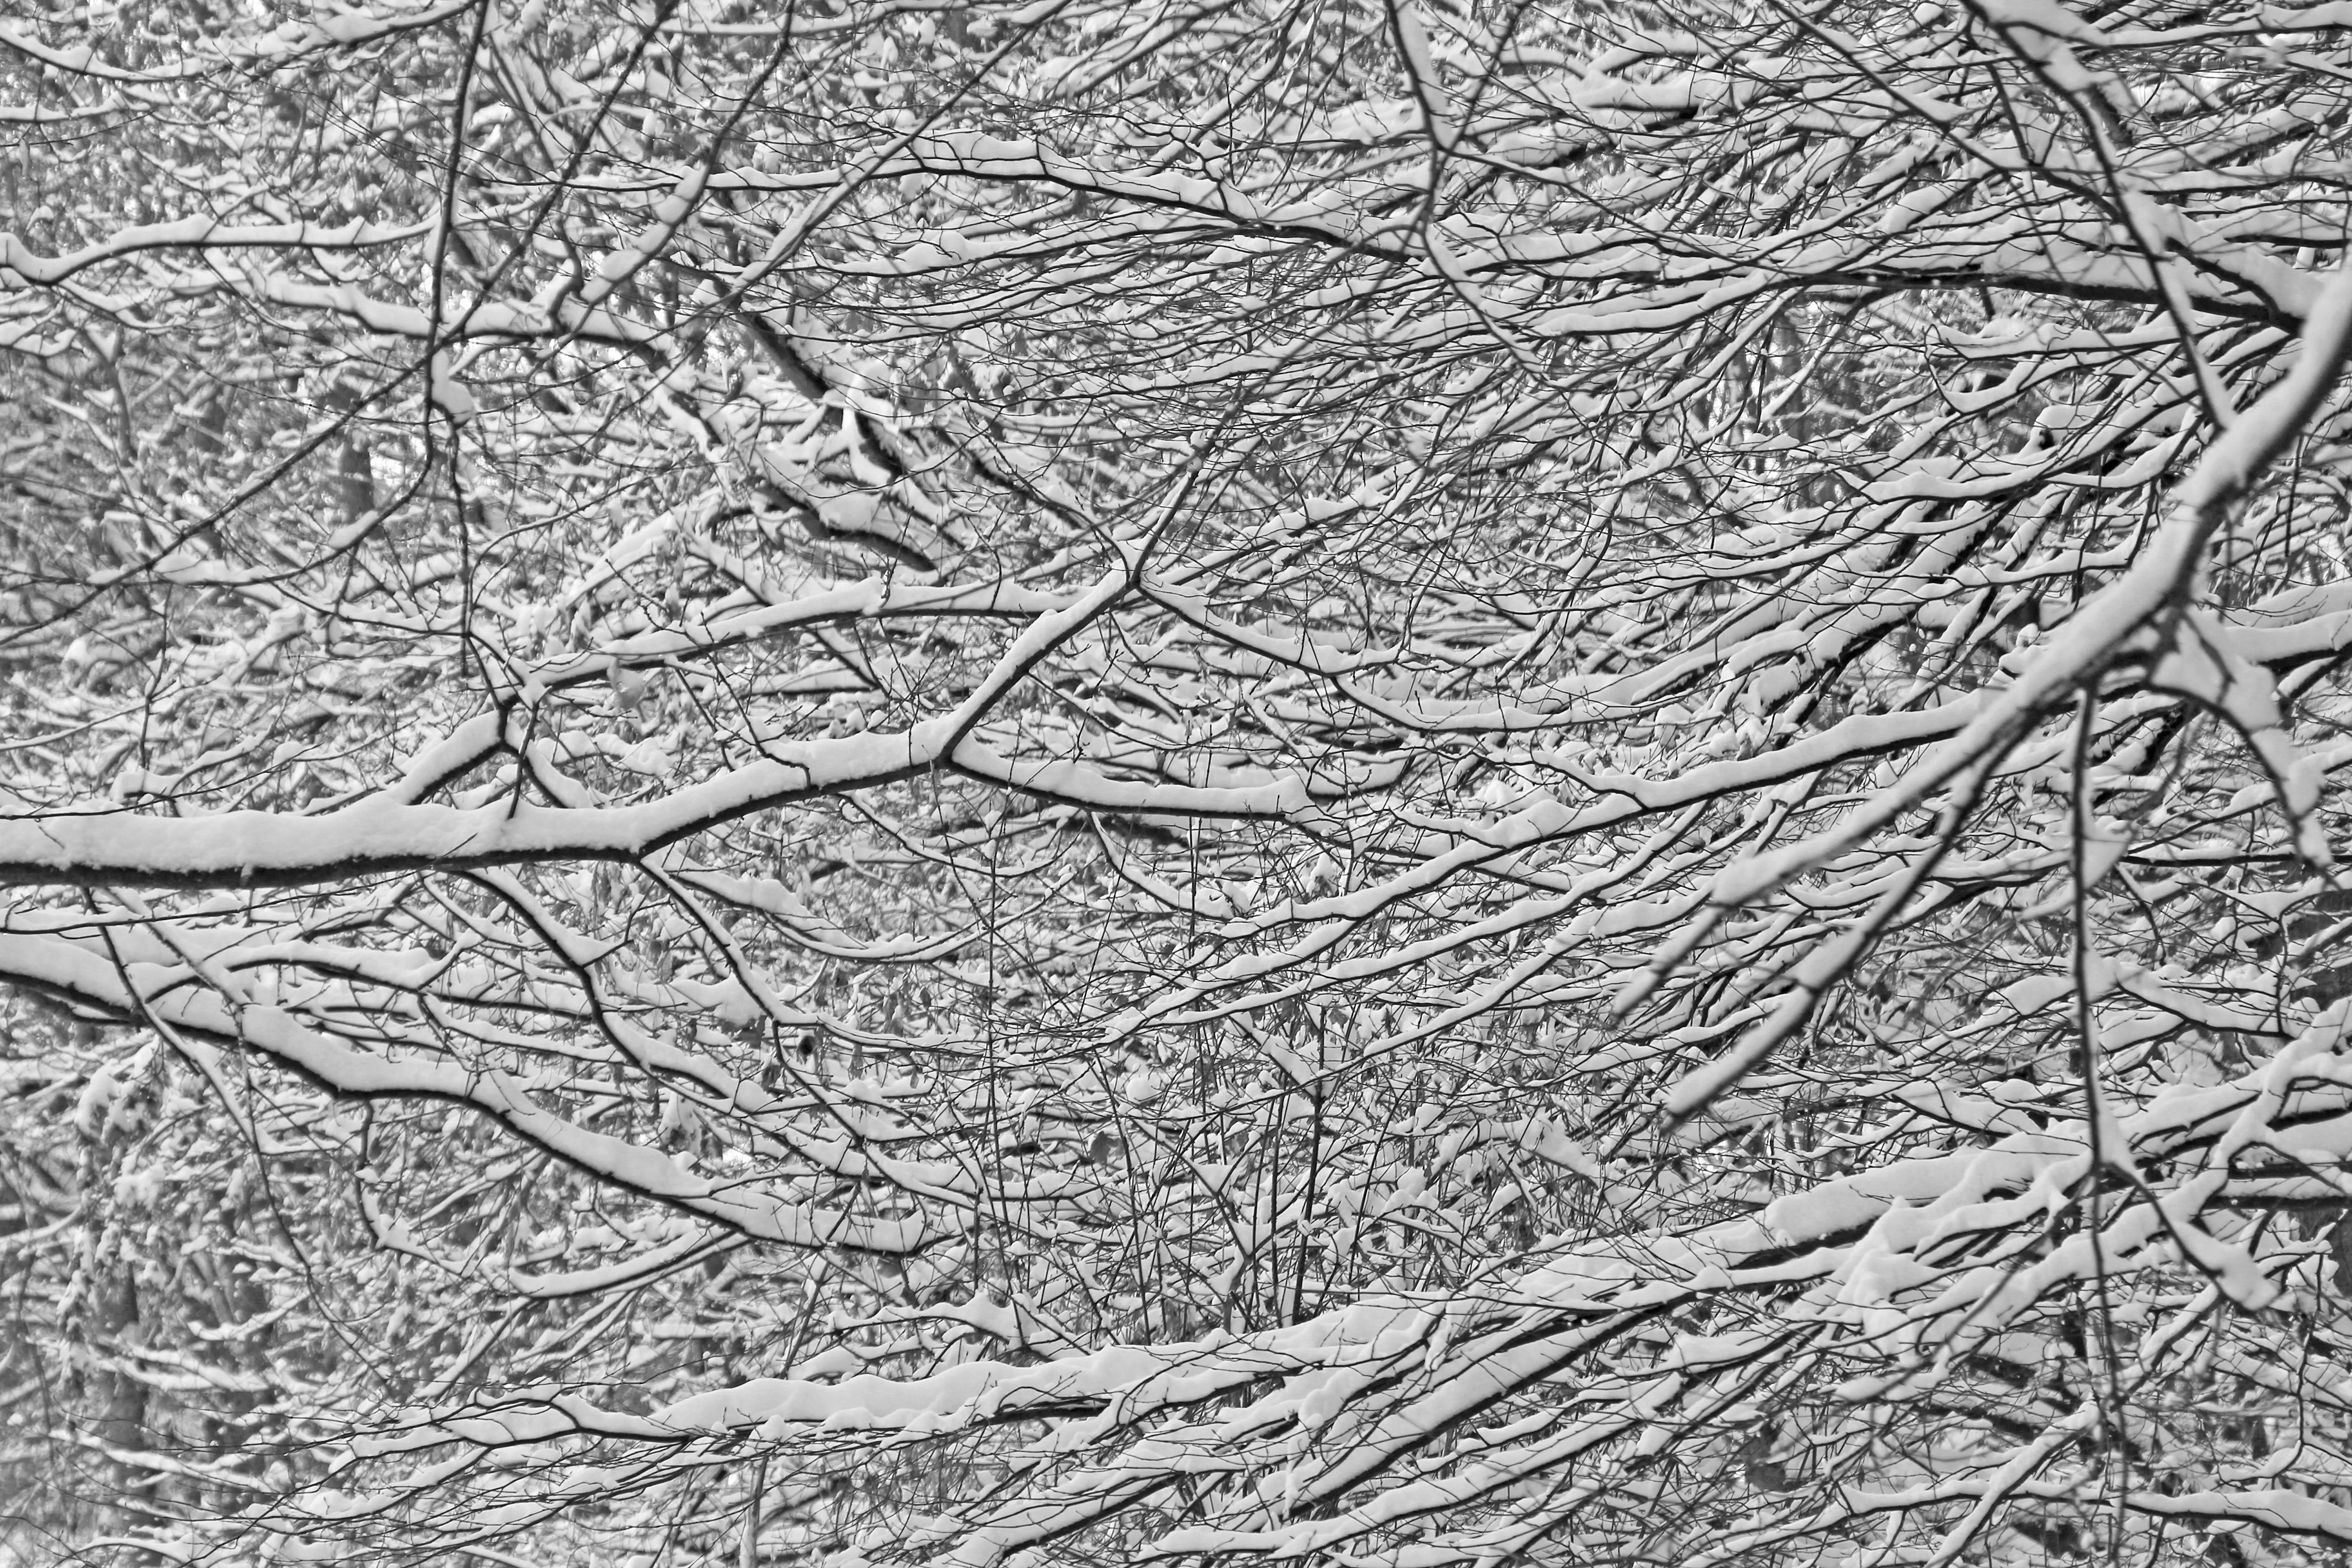
tree, branch, snow, cold, winter, black and white, white, texture, leaf, trunk, ice, pattern, line, soil, monochrome, aesthetic, sketch, drawing, monochrome photography, geological phenomenon